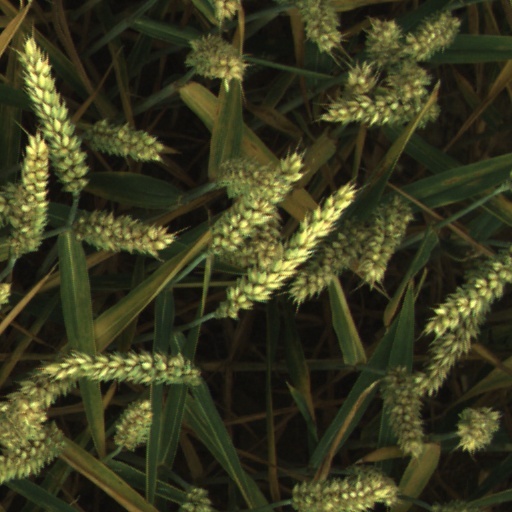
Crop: wheat